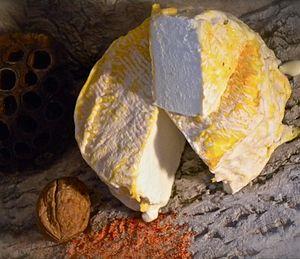
Fromage Pierre-qui-Vire ( fromagerie Tourrette )
L'abbaye de la Pierre-qui-Vire est un fromage français qui tire son nom d'une abbaye située près de Saint-Léger-Vauban, dans le Morvan ; il était fabriqué naguère par les moines de l'abbaye Sainte-Marie de la Pierre-qui-Vire. C'est un fromage au lait de vache à fromage à pâte molle à croûte lavée.